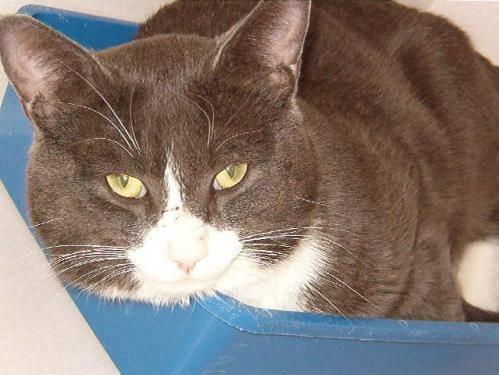
cat